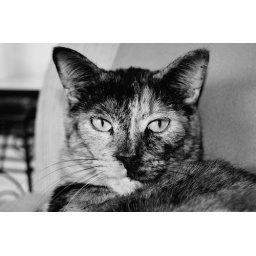
Converted to black and white in Bibble.